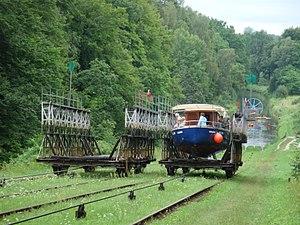
Les plans inclinés du canal d'Elbląg sont un groupe de cinq ascenseurs à bateaux à sec situés sur le canal reliant les villes d'Elbląg à Ostróda en Pologne. Le canal permet de relier les lacs Druzno et de Pinie. Le projet fut l'œuvre de l'ingénieur Georg Jakob Steenke.